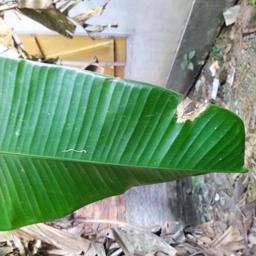
Label: MALBHOG LEAF